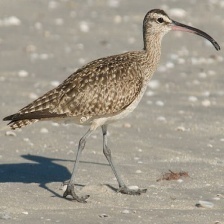
Species: WHIMBREL
Scientific name: NUMENIUS PHAEOPUS